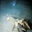
Label: lobster